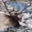
Label: deer